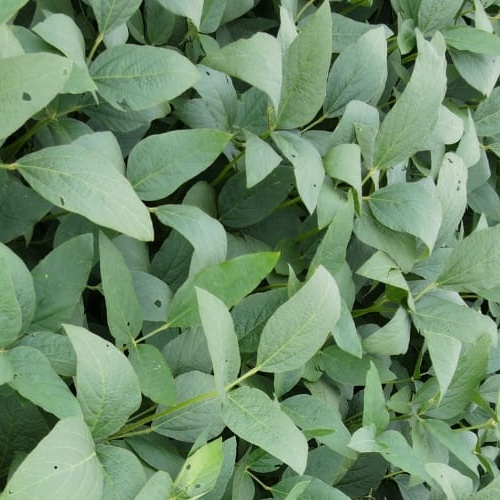
Label: Diabrotica_speciosa